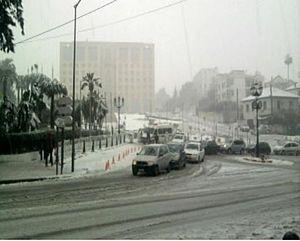
c'est el mouradia Français